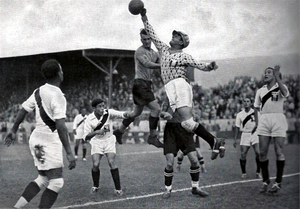
Cette page présente le palmarès du tournoi de football aux Jeux olympiques d'été de 1936.